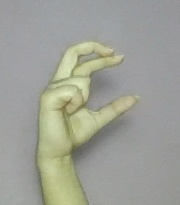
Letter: thal